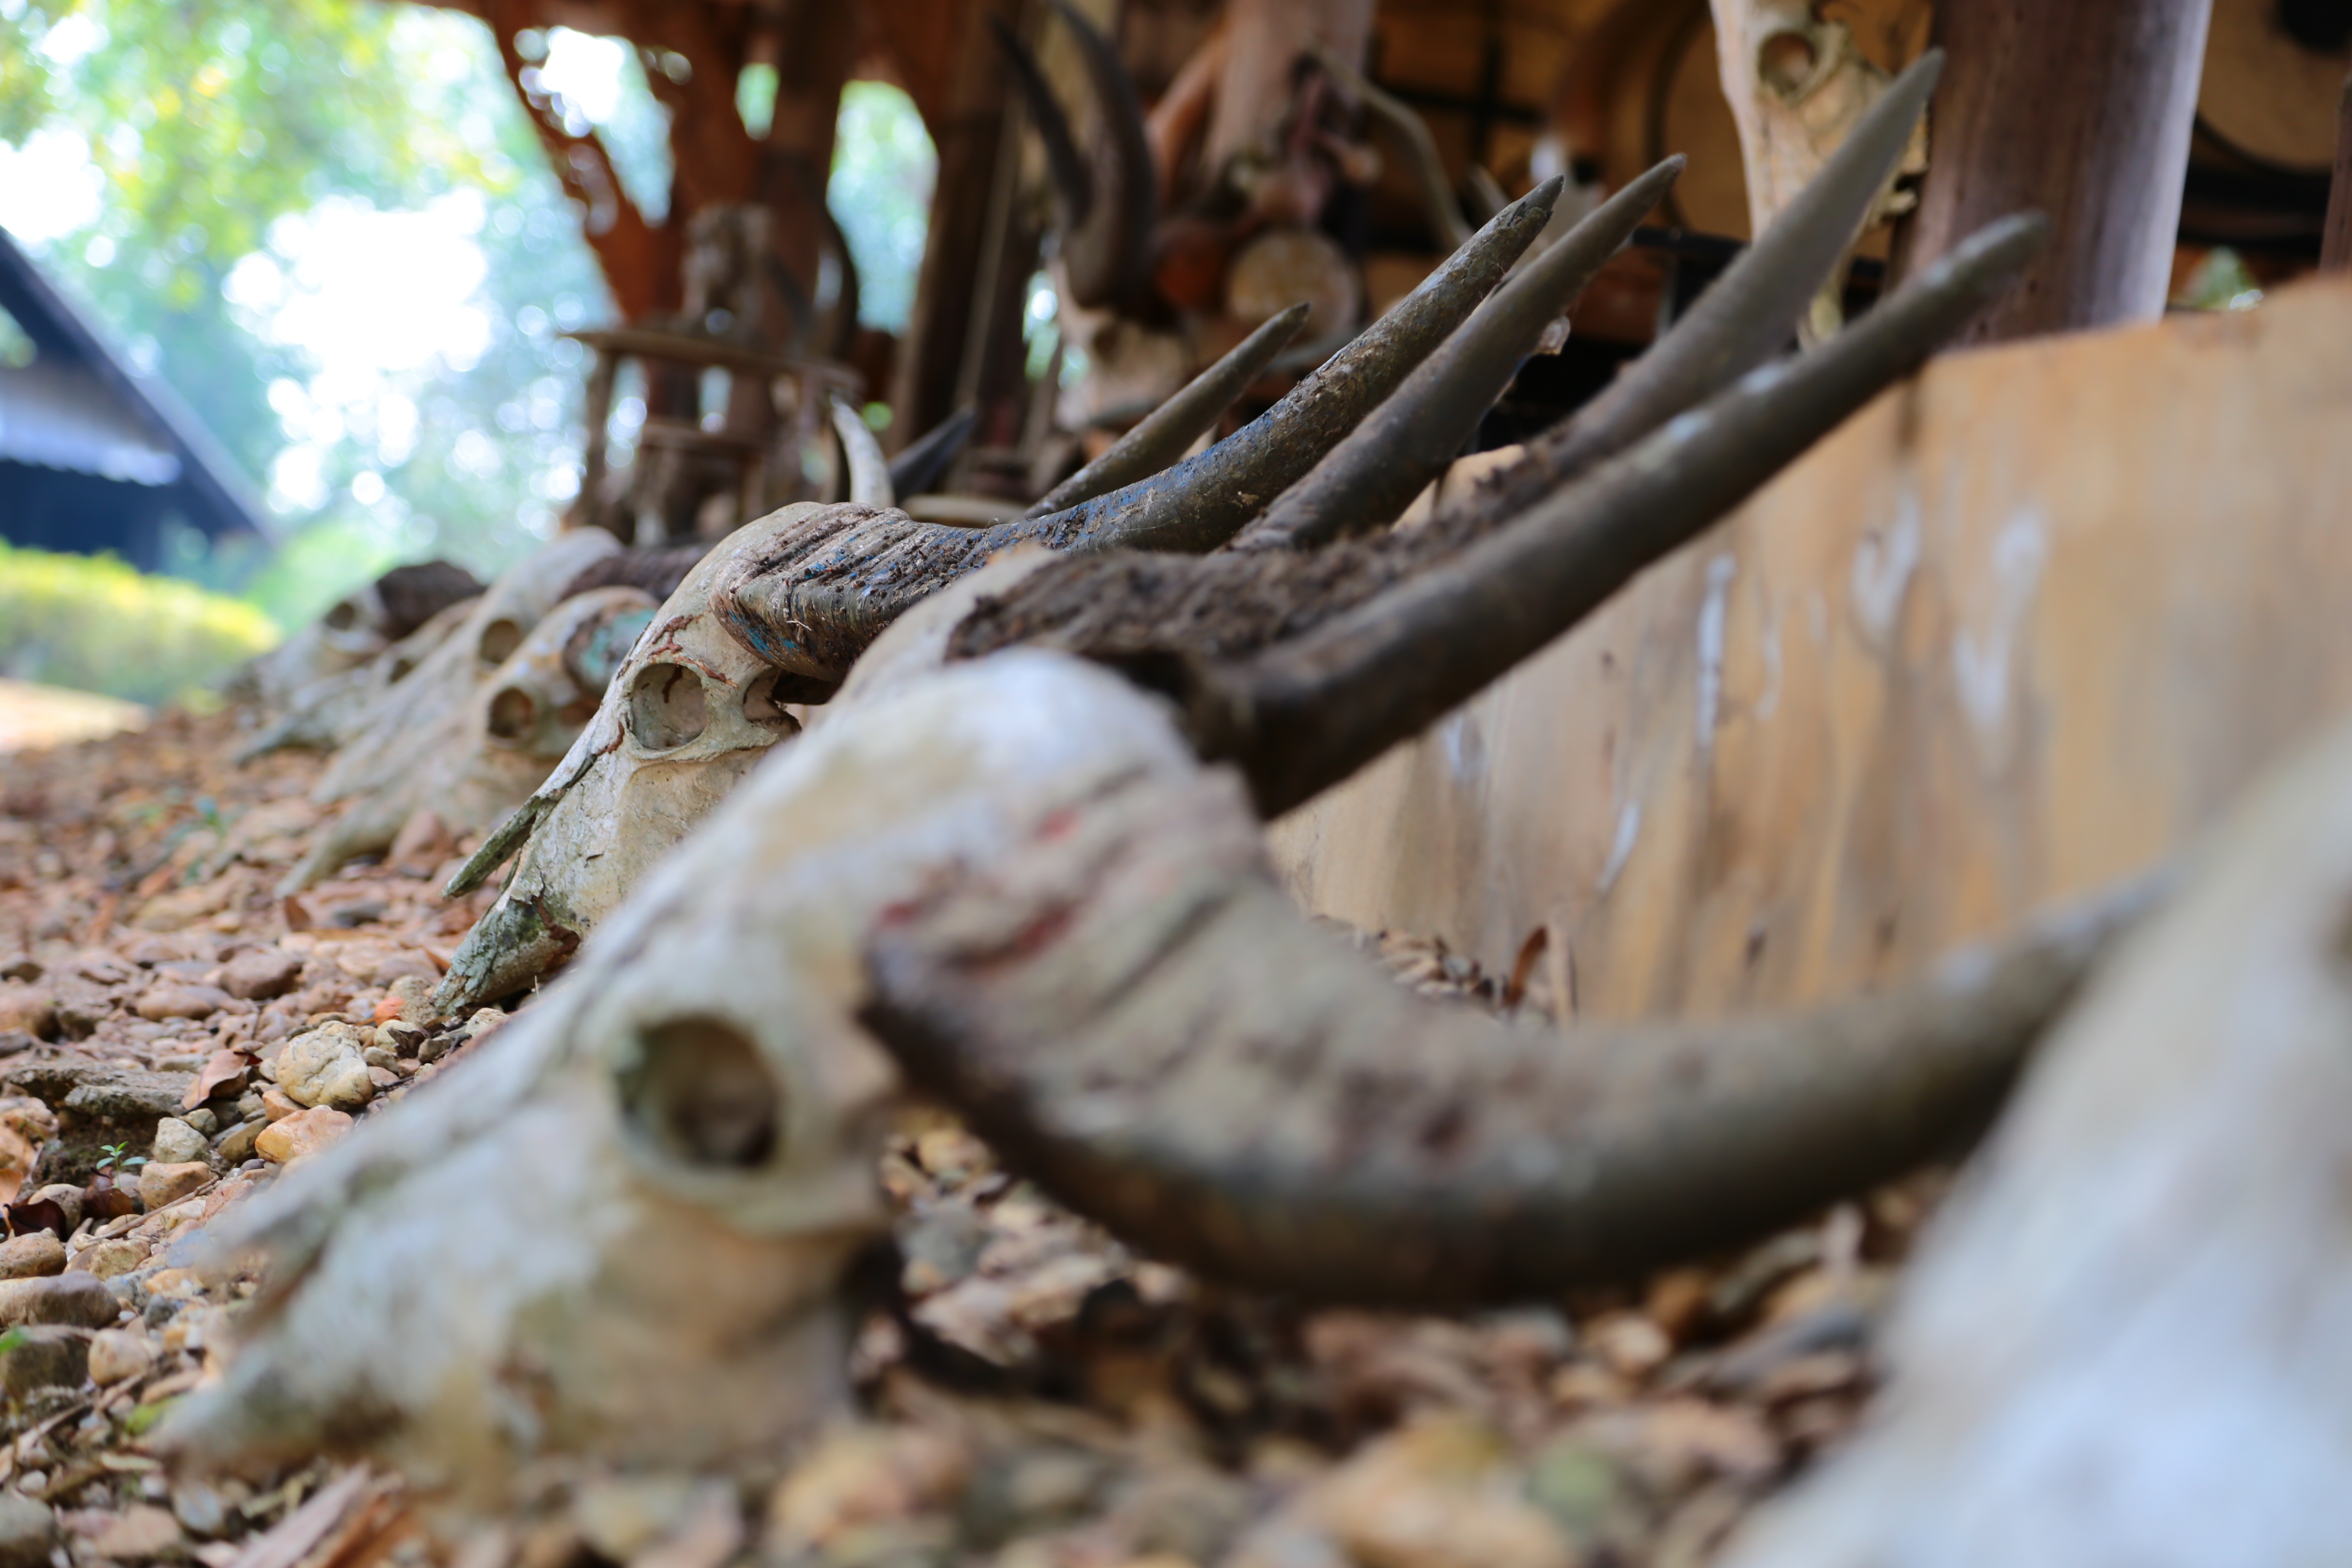
tree, branch, wood, wildlife, horn, reptile, dead, skull, fauna, invertebrate, close up, snake, buffalo, scaled reptile